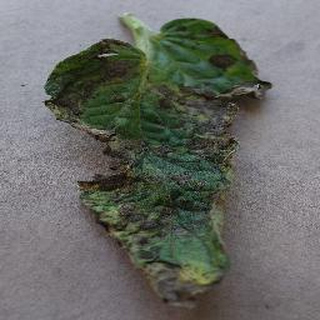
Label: tomato_early_blight